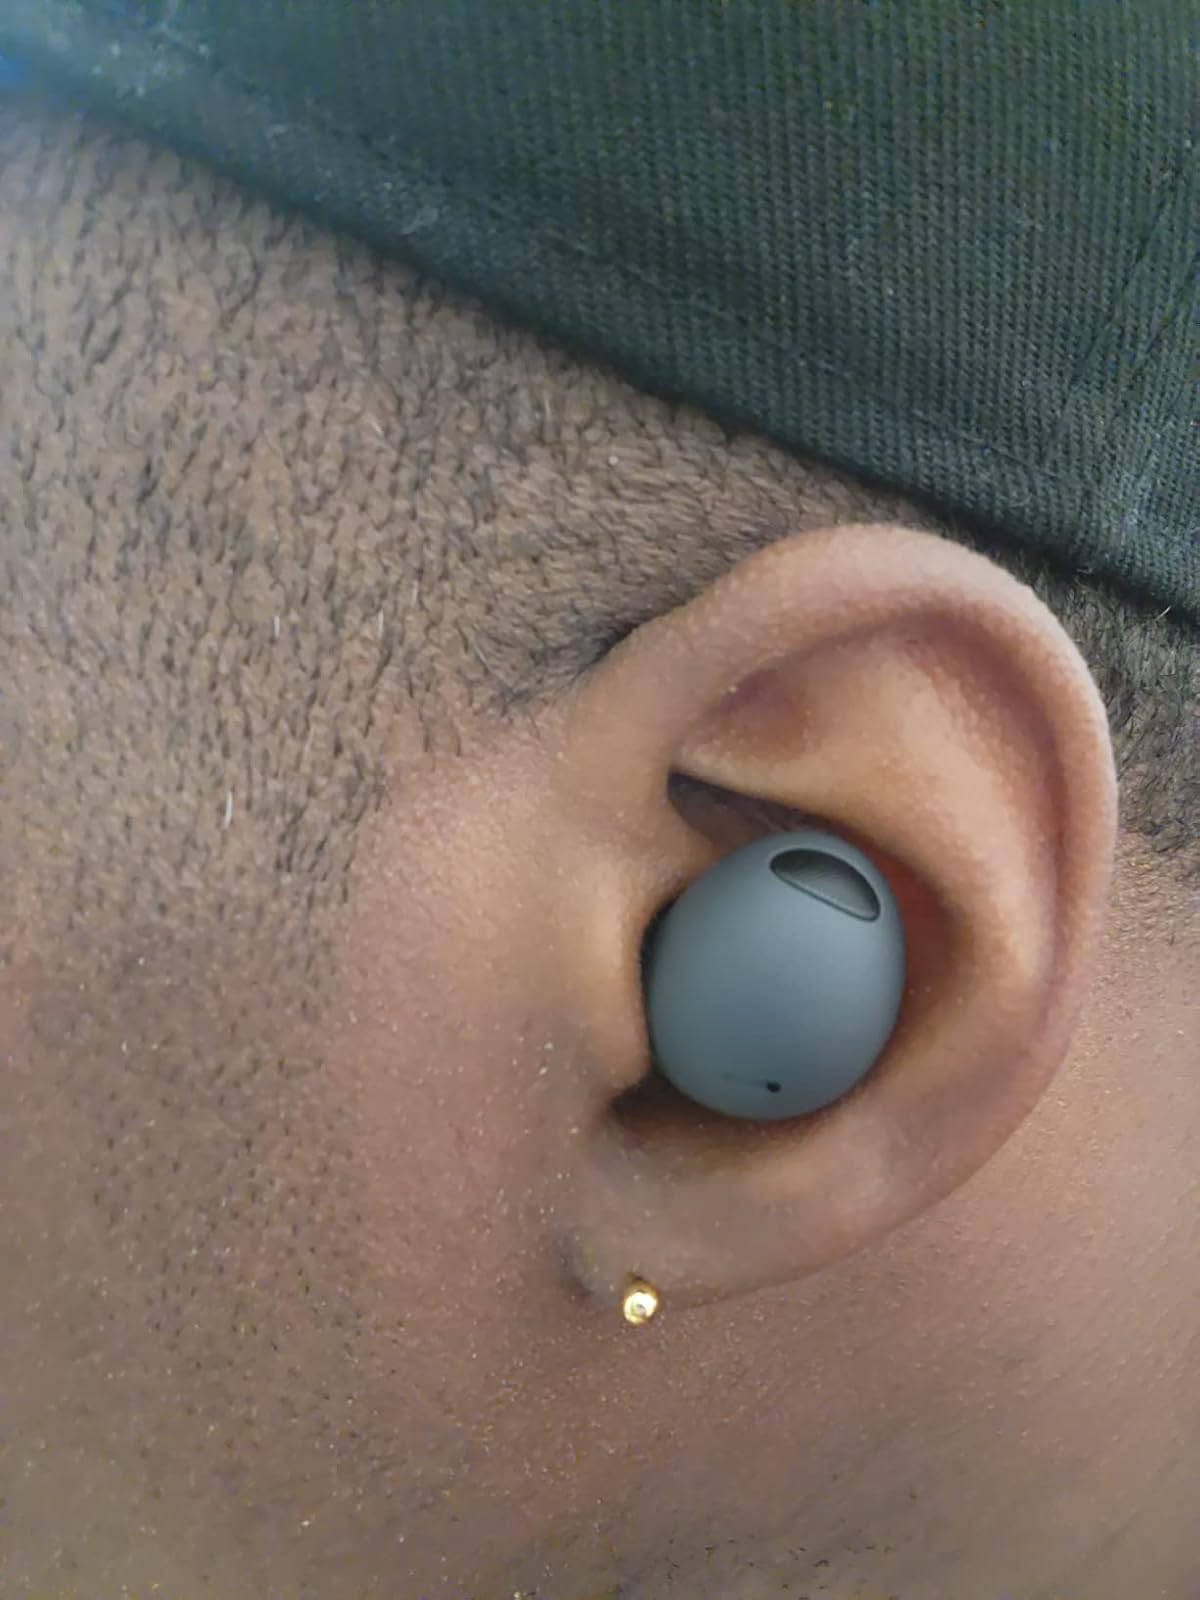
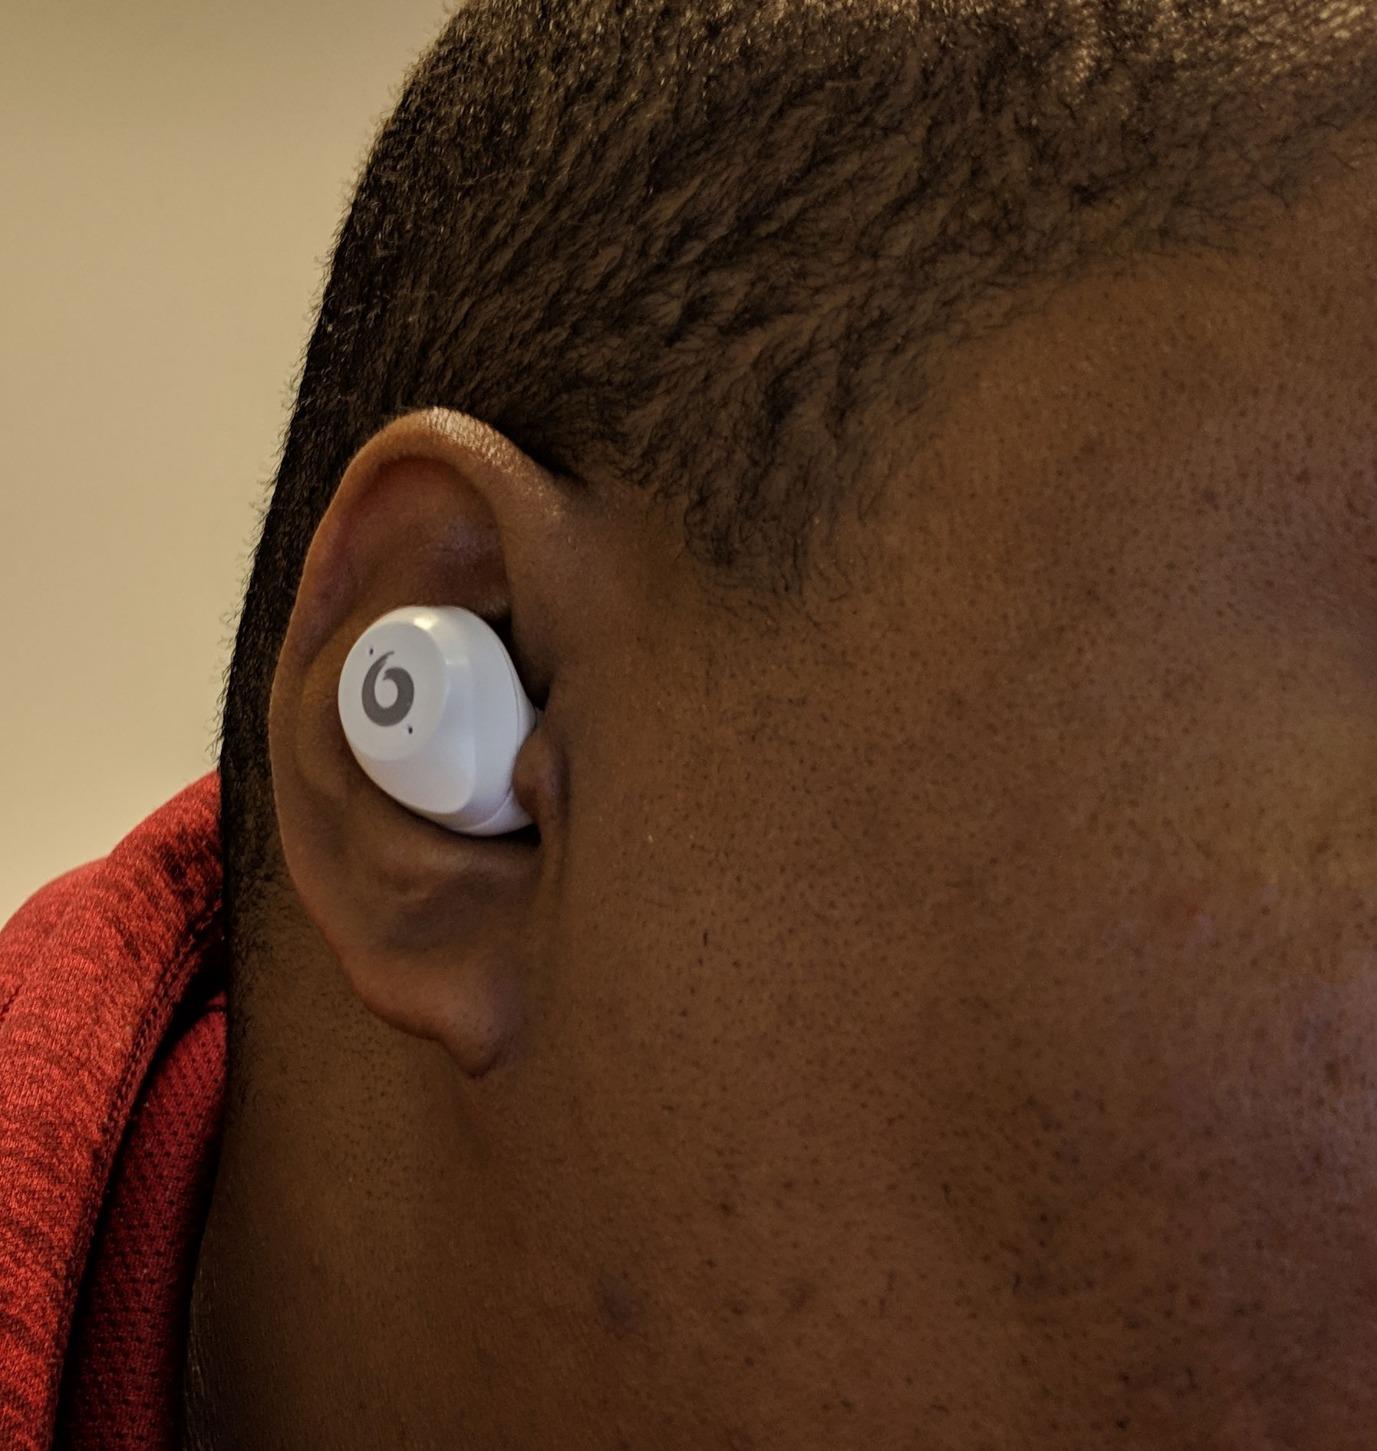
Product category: earbuds
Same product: no